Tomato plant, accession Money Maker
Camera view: tilt-top (135 deg); turntable rotation: 330 degrees
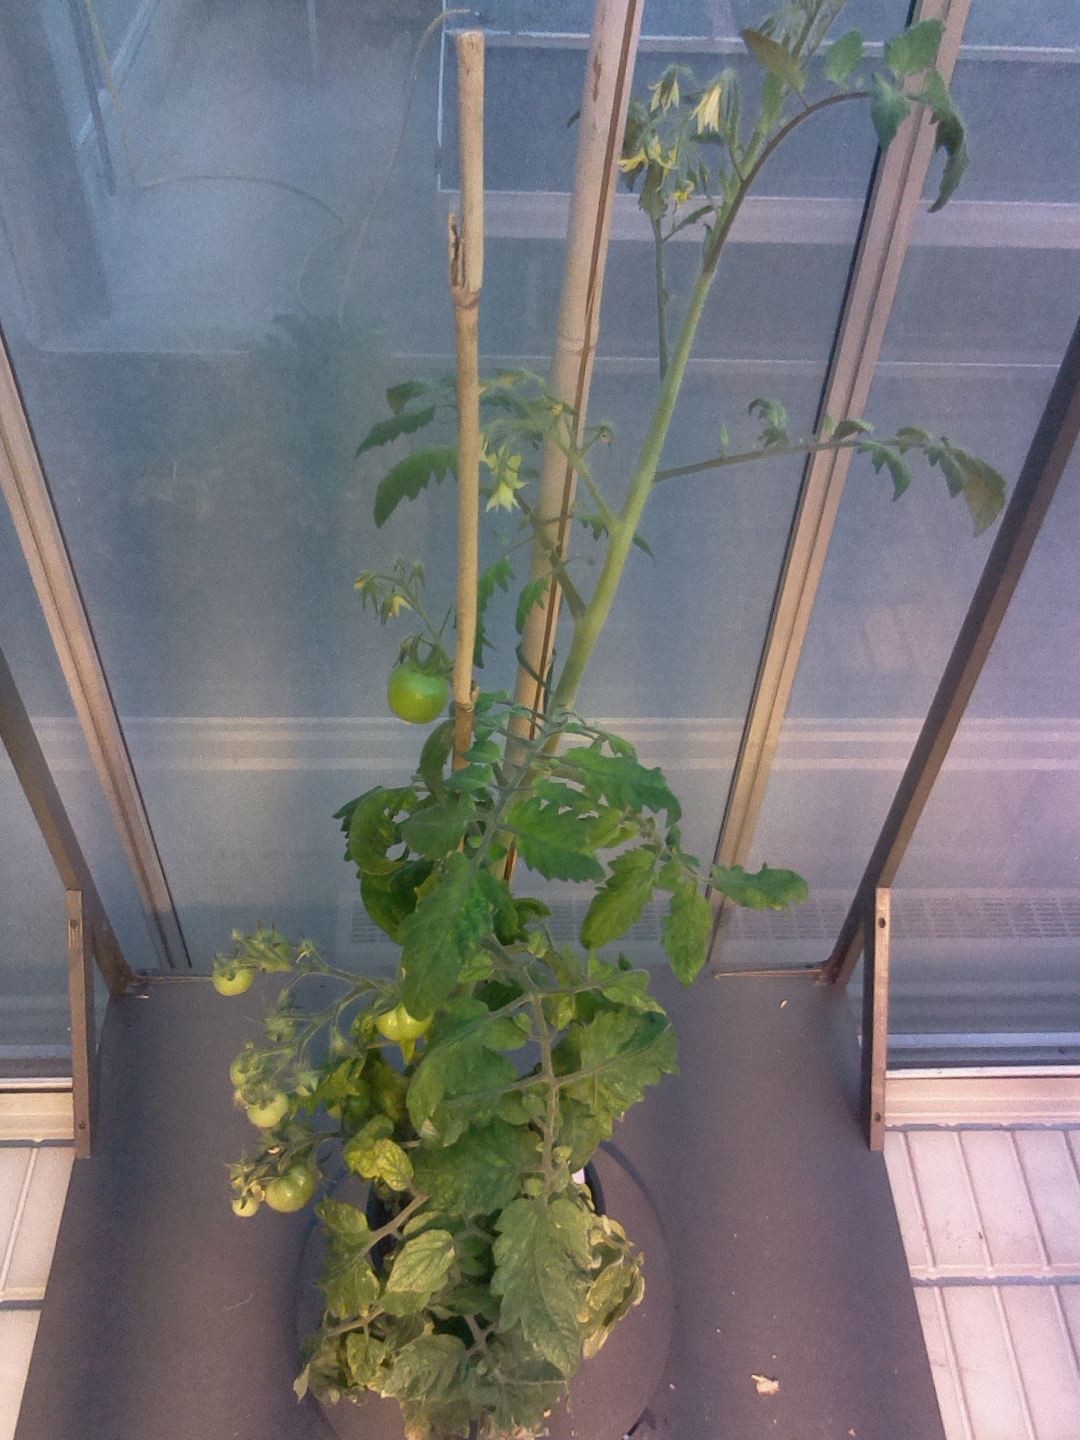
BBCH growth stage 73: 30%-40% of final fruit size